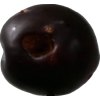
Label: plum